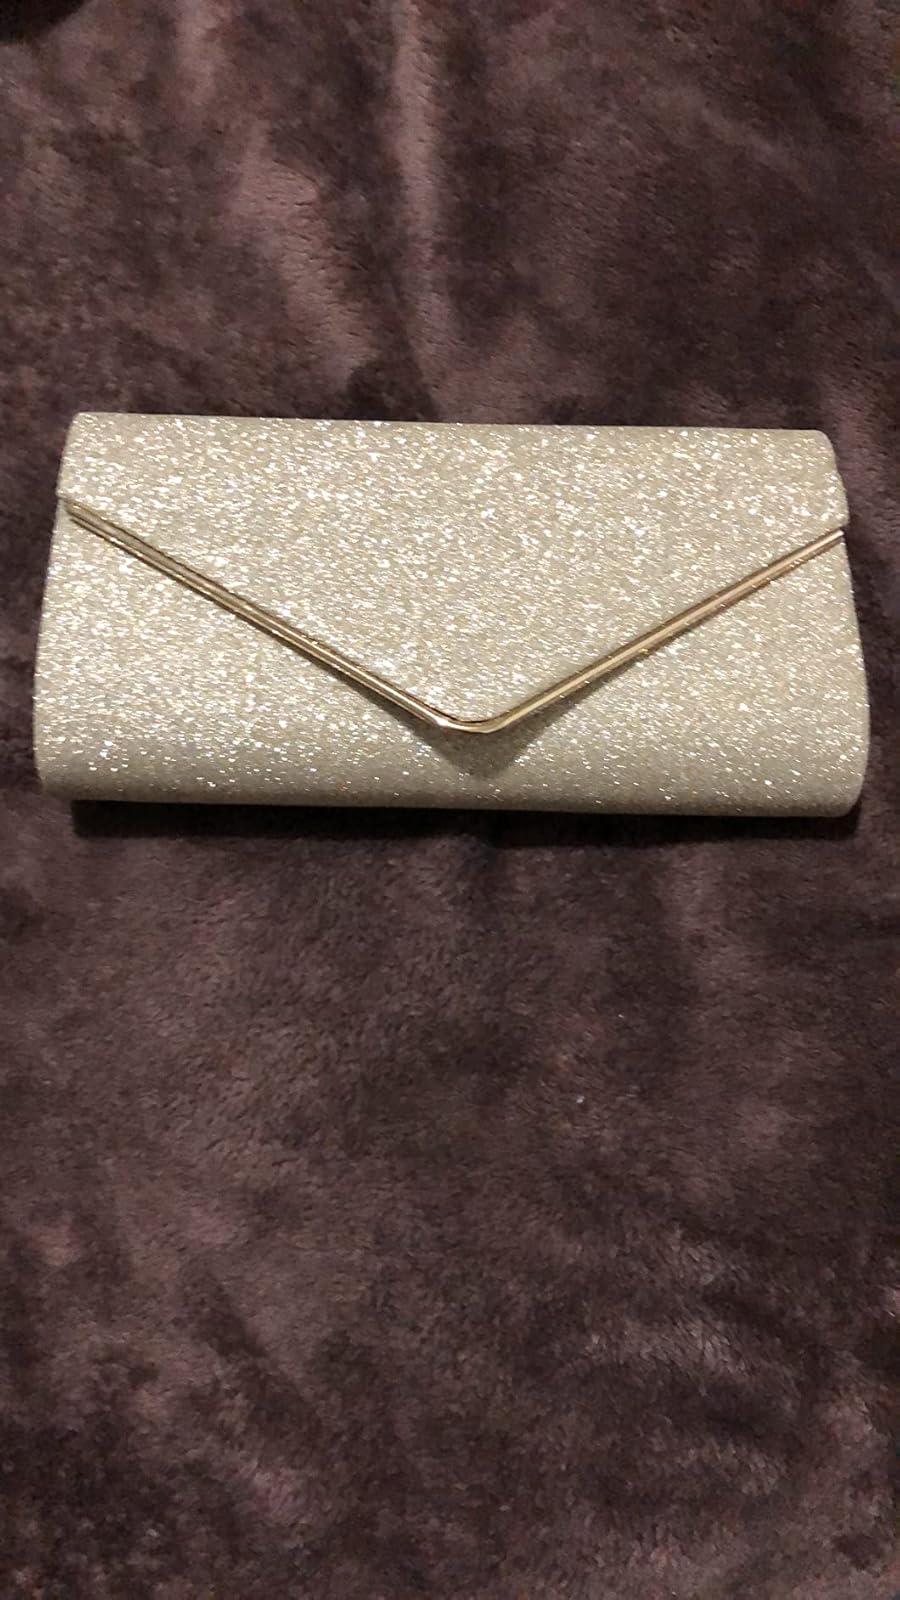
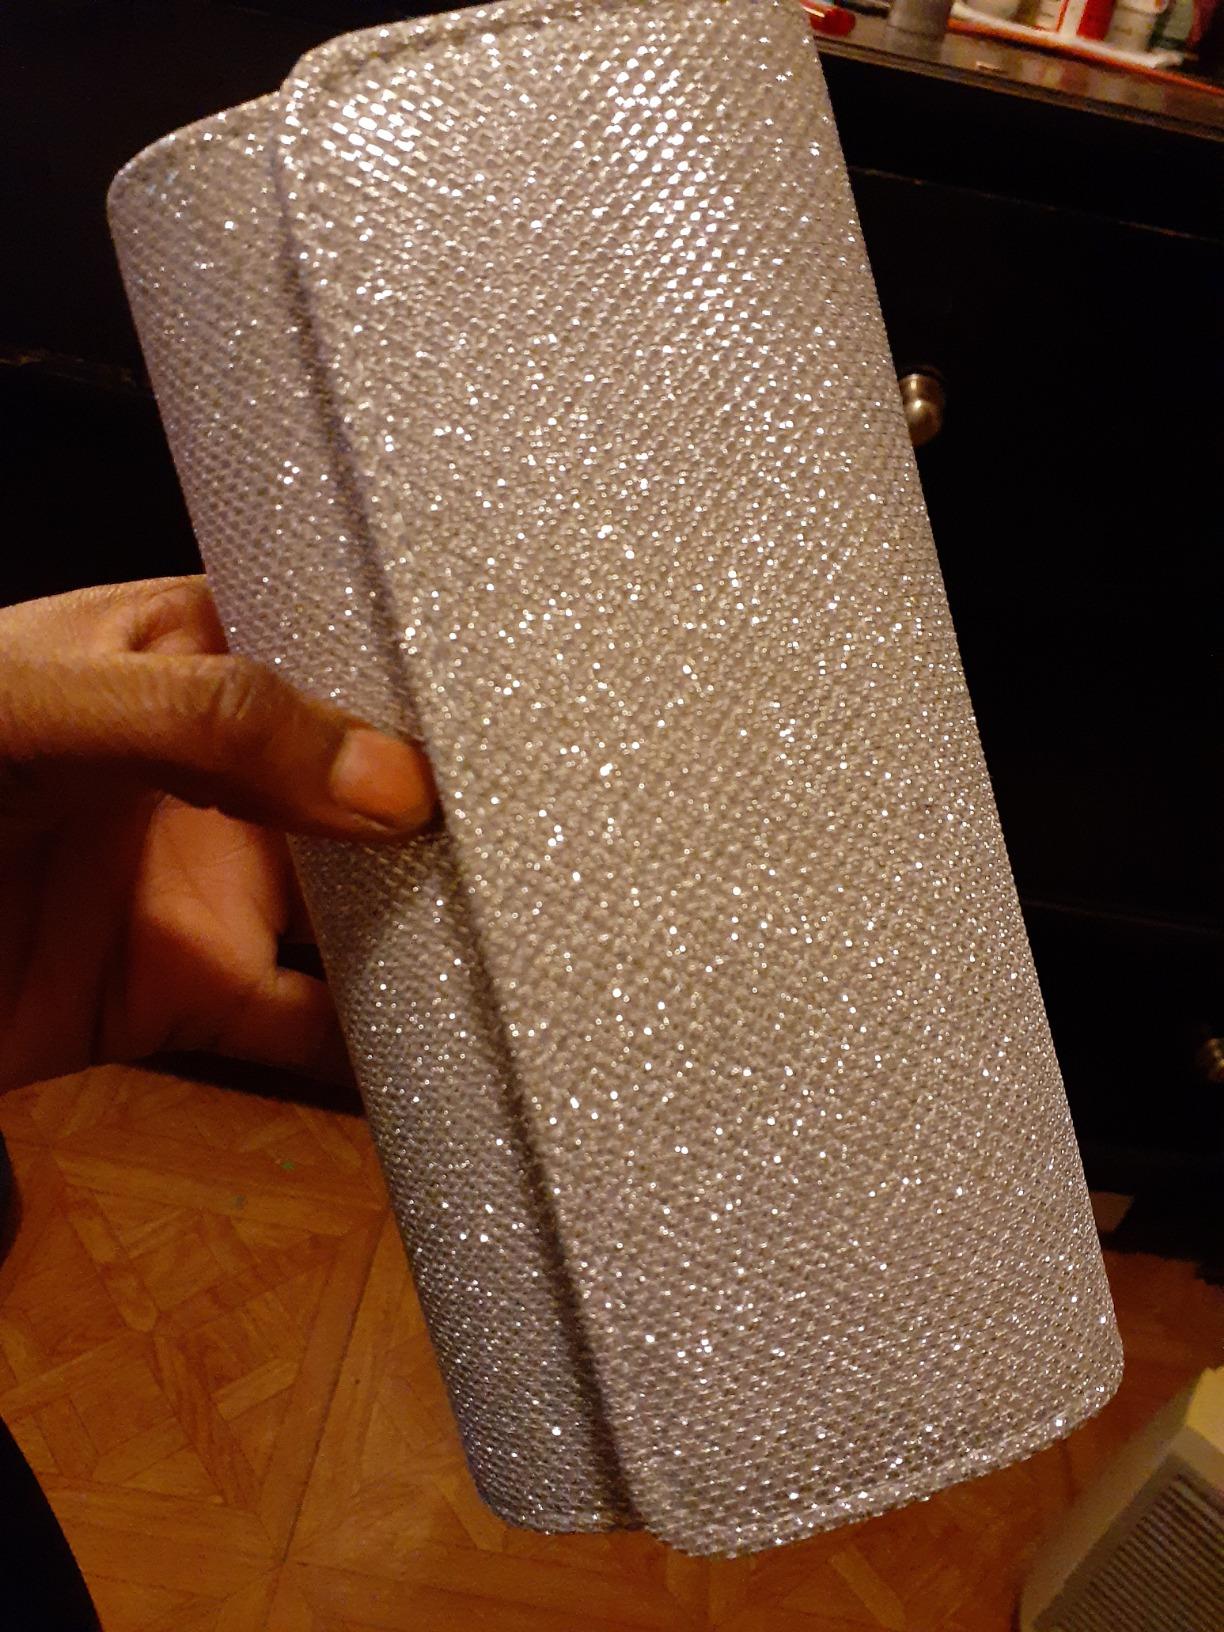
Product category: accessories_handbag
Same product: no